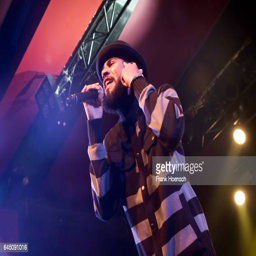
person of the band performs live during a concert at the astra